List of New York Rangers head coaches

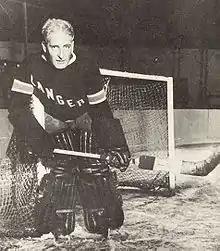
Lester Patrick, the first coach of the Rangers, coached the team his entire career and was inducted to the Hockey Hall of Fame.

The New York Rangers are a professional ice hockey team based in New York City. They are members of the Metropolitan Division of the Eastern Conference of the National Hockey League (NHL). Playing their home games at Madison Square Garden, the Rangers are one of the oldest teams in the NHL, having joined in 1926 as an expansion franchise, and are part of the group of teams referred to as the Original Six. The Rangers were the first NHL franchise in the United States to win the Stanley Cup, which they have done four times (most recently in 1994). The team is commonly referred to by its famous nickname, "The Broadway Blueshirts", or more commonly in New York media, as simply the "Blueshirts".